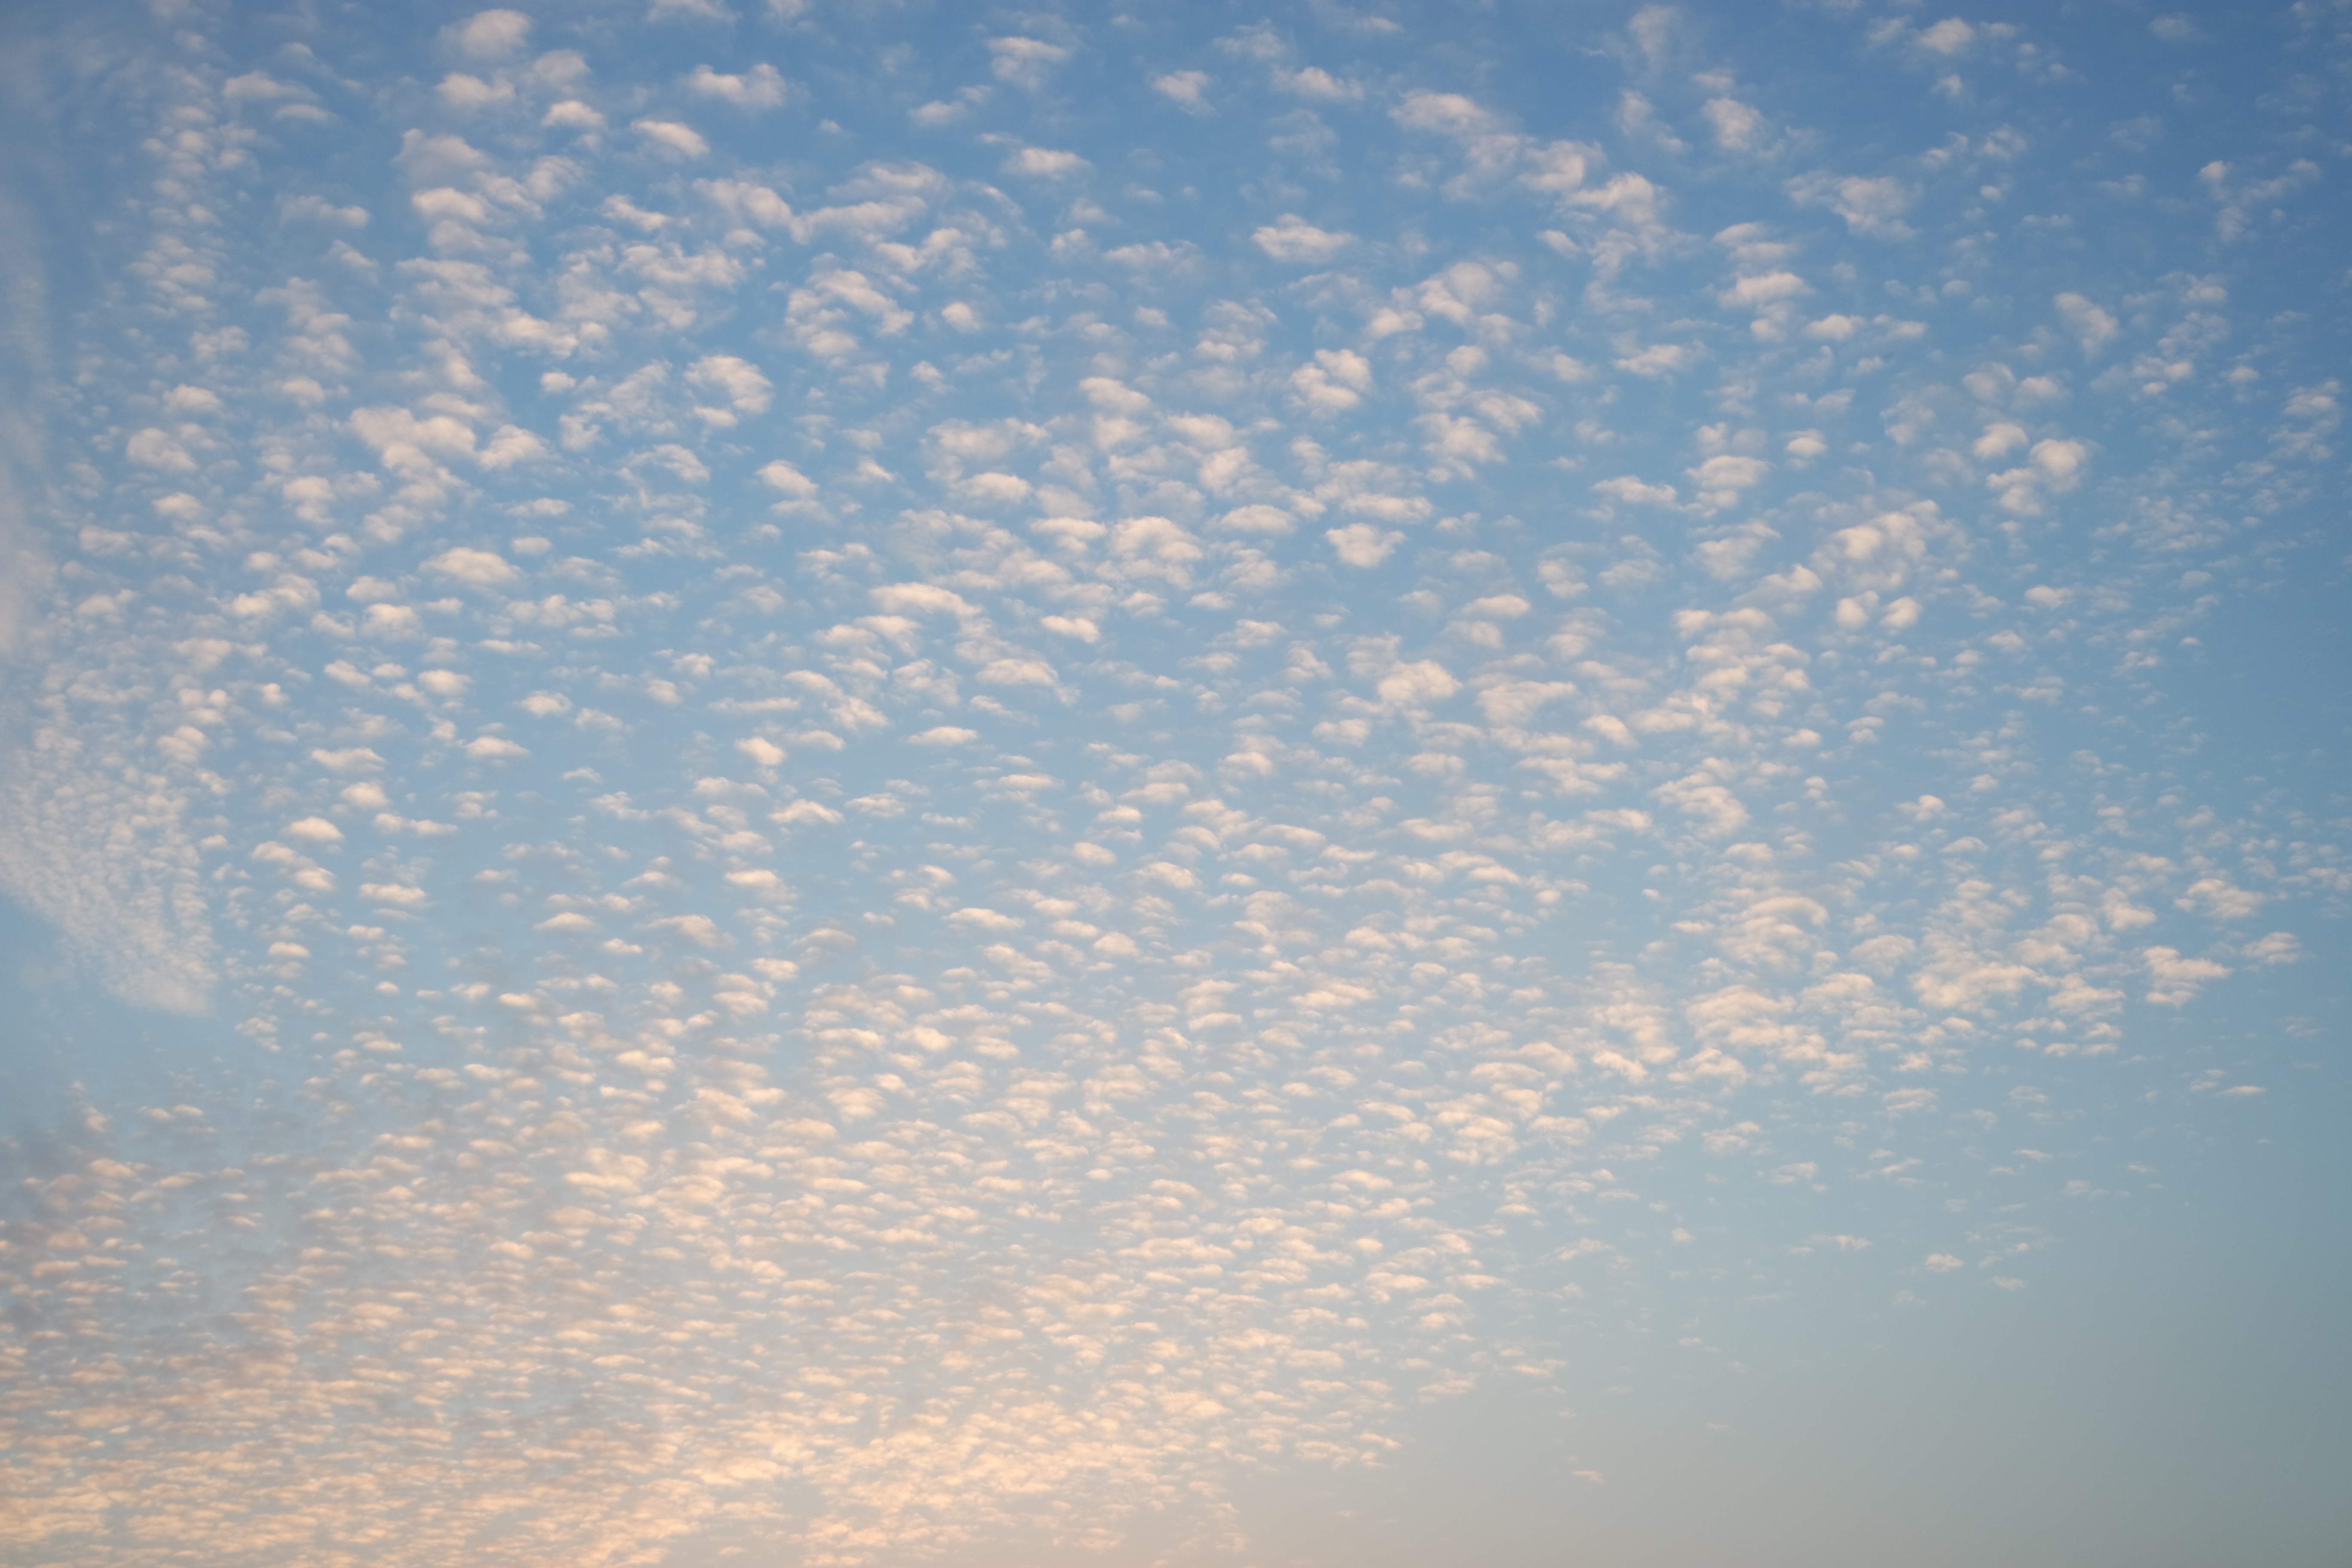
horizon, light, cloud, sky, sun, sunlight, morning, dawn, atmosphere, clouds, day, meteorological phenomenon, atmosphere of earth